Bois-Sainte-Marie

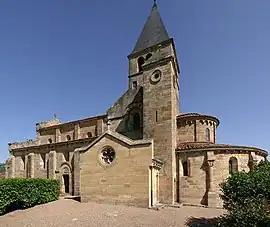
The church in Bois-Sainte-Marie

Bois-Sainte-Marie is a commune in the Saône-et-Loire department in the region of Bourgogne-Franche-Comté in eastern France.